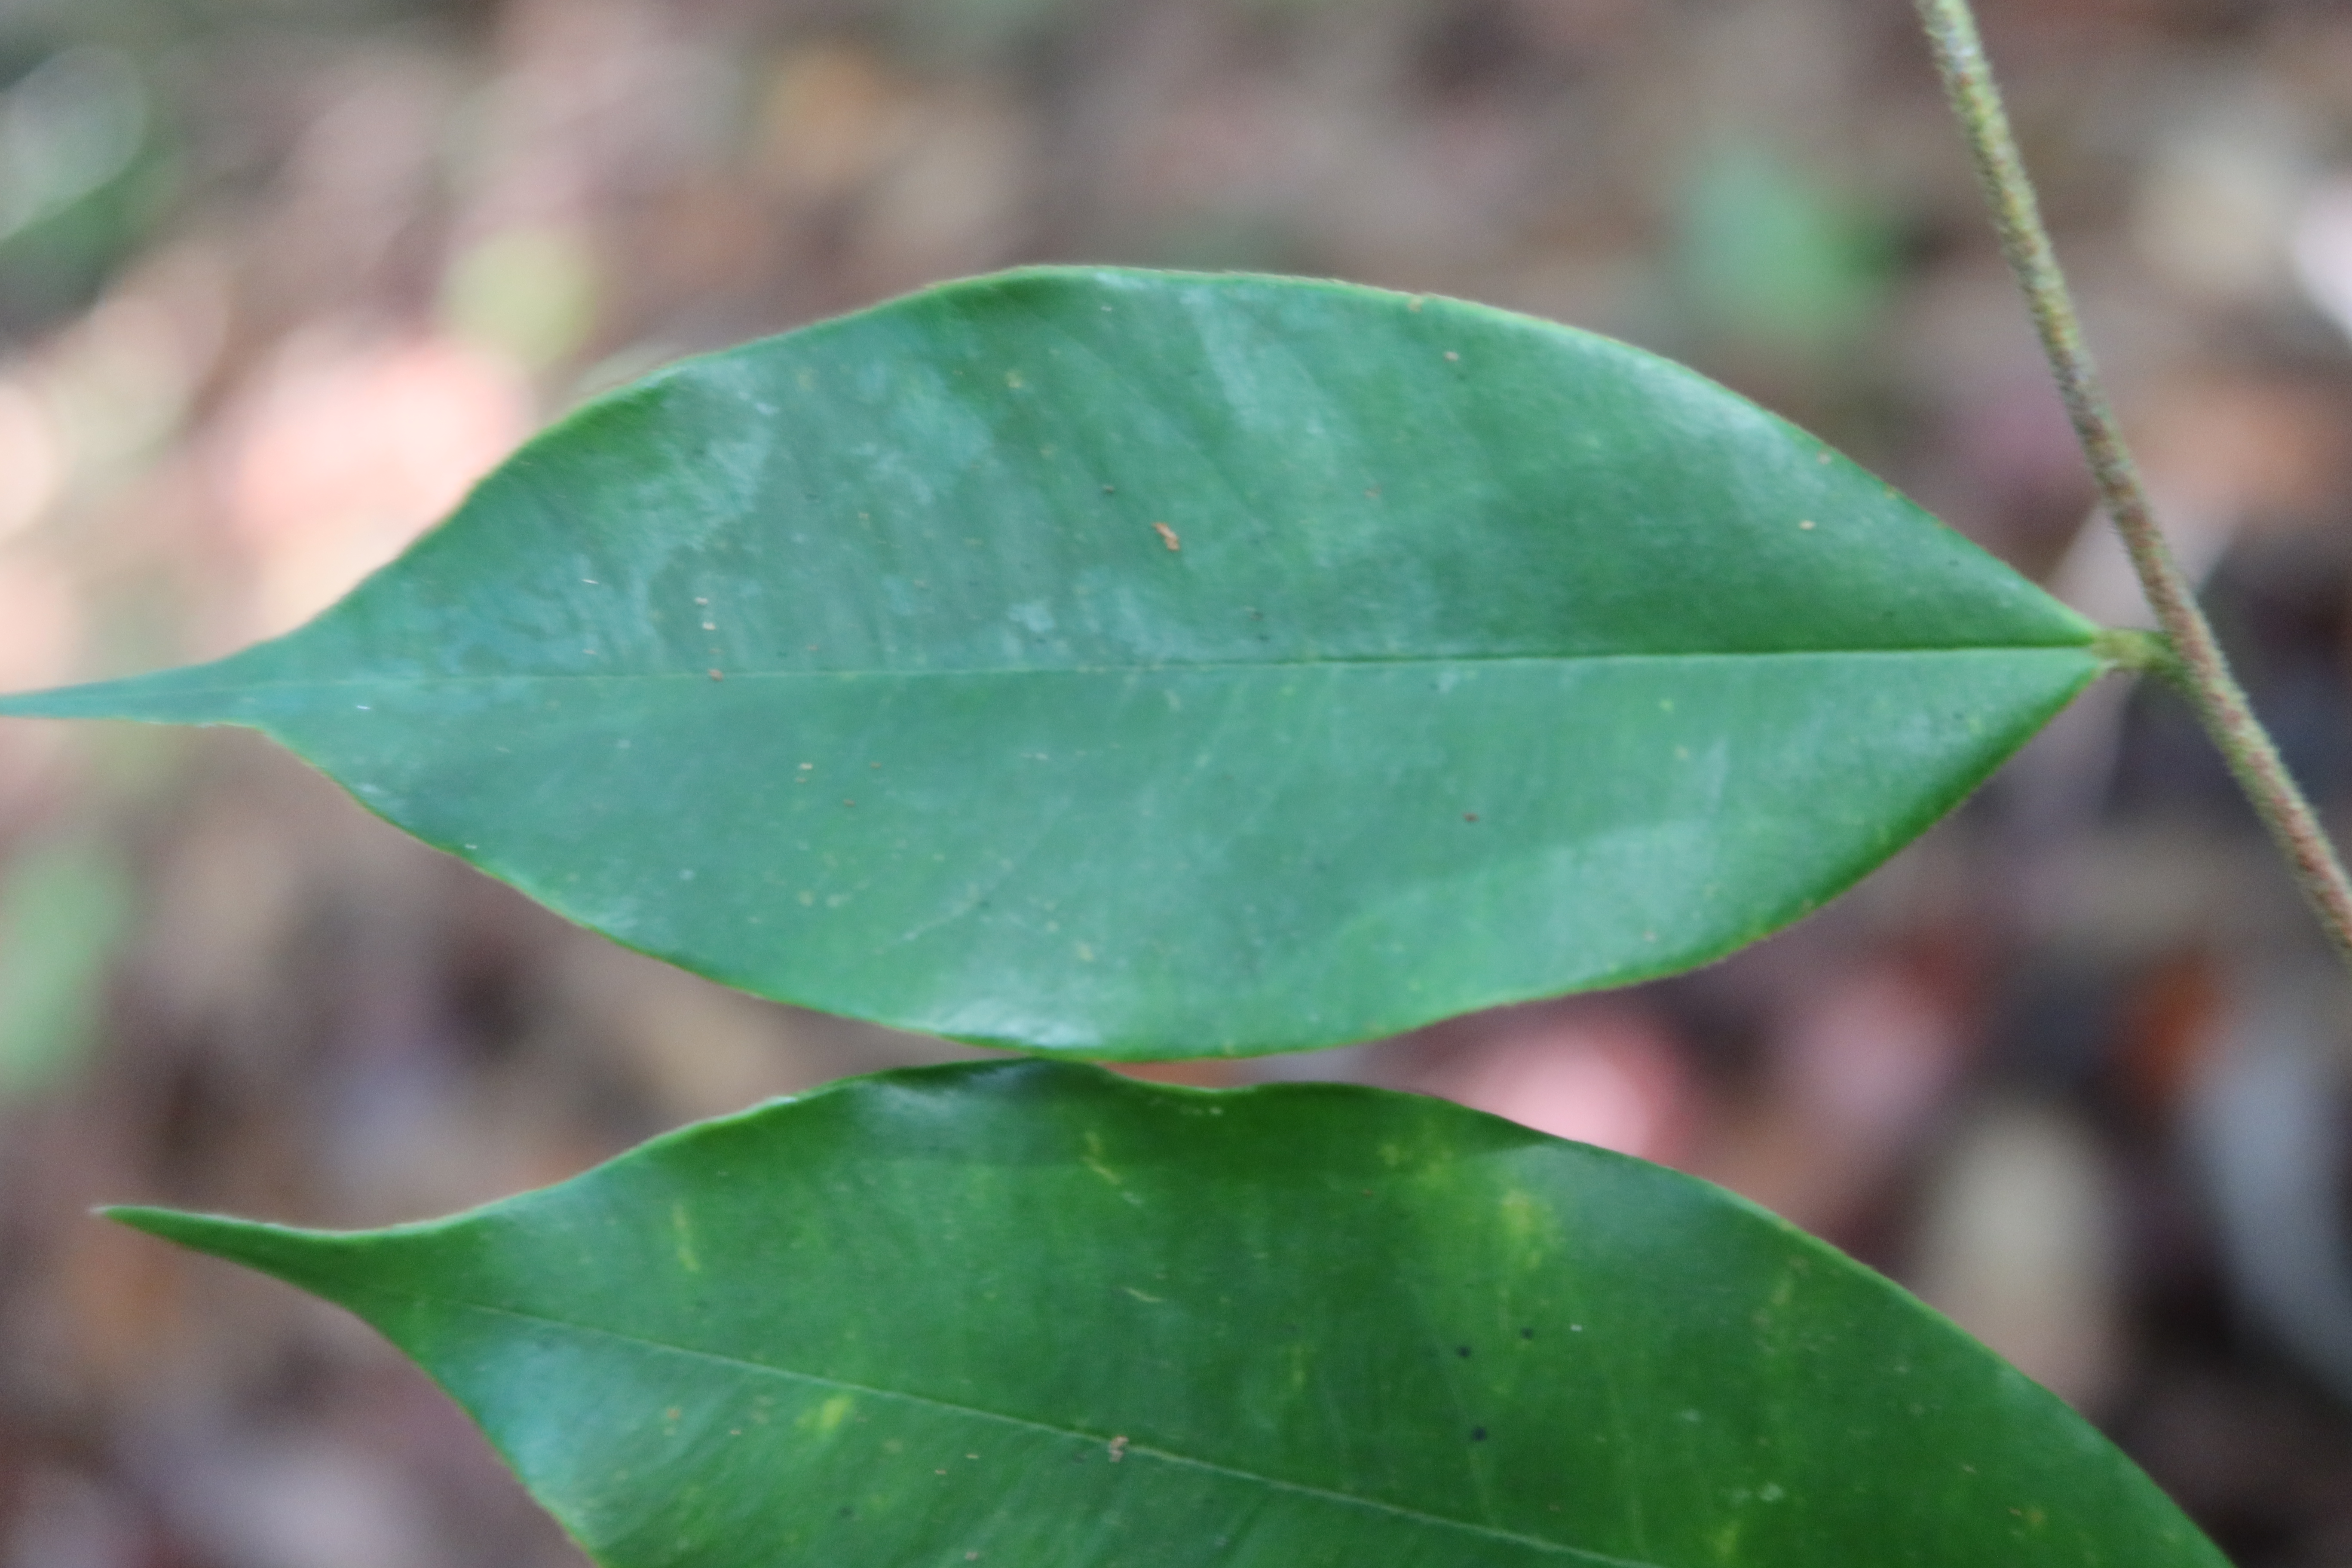
Label: Powdery mildew